Run Silent, Run Deep (film)

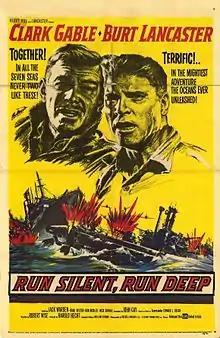
Theatrical release poster by Reynold Brown

Run Silent, Run Deep is a 1958 American black-and-white war film starring Clark Gable and Burt Lancaster, based on the 1955 novel of the same name by Commander (later Captain) Edward L. Beach Jr. The picture was directed by Robert Wise and produced by Harold Hecht. The title refers to "silent running", a submarine stealth tactic. The story describes World War II submarine warfare in the Pacific Ocean, and deals with themes of vengeance, endurance, courage, loyalty, and honor, and how these can be tested during wartime.